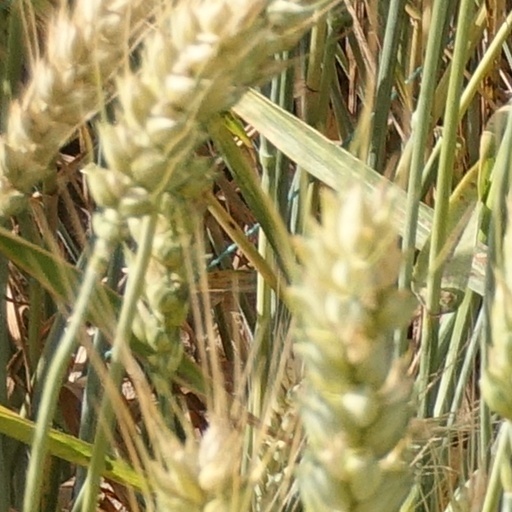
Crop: wheat